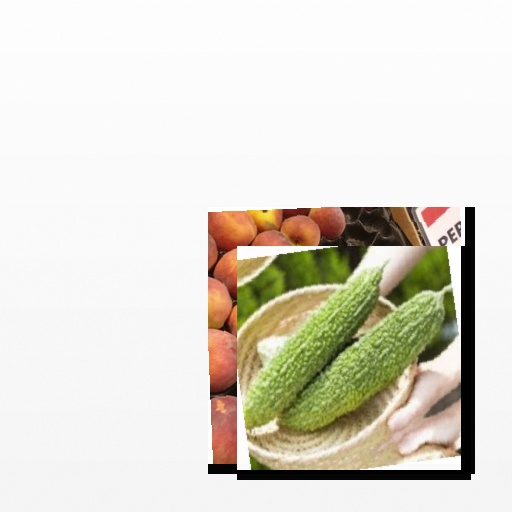
Food items: bitter_gourd, peach